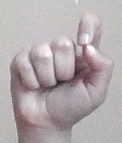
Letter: fa